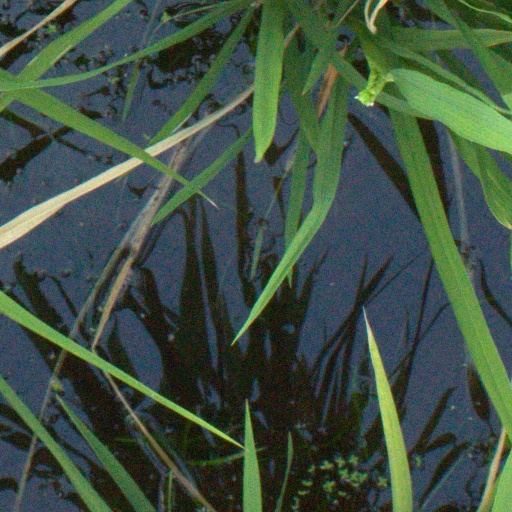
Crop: rice